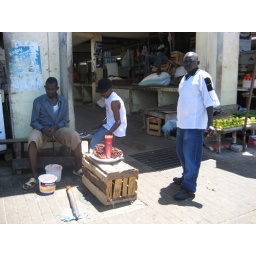
fish market in Tanzania